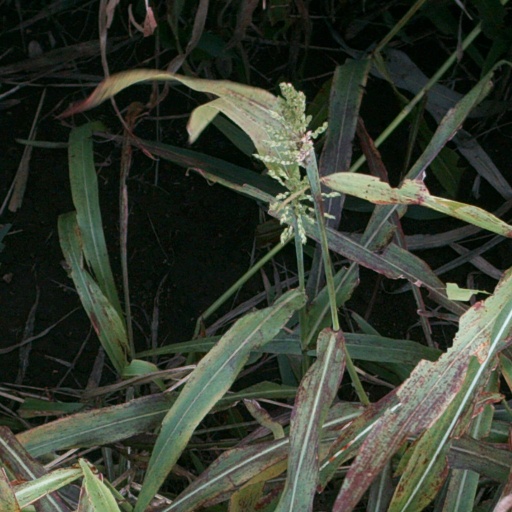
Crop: sorghum